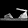
Label: Sandal